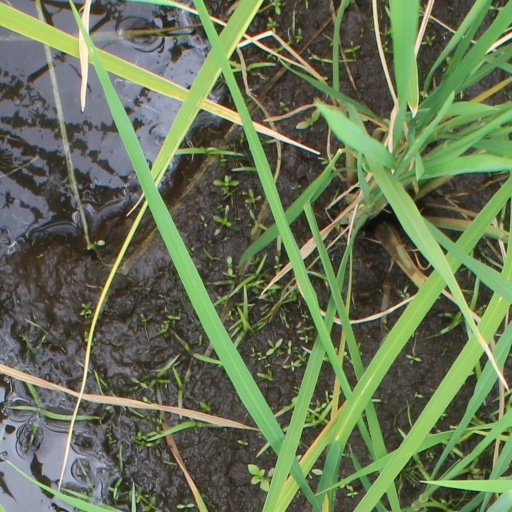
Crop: rice